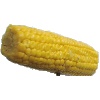
Label: Corn 1